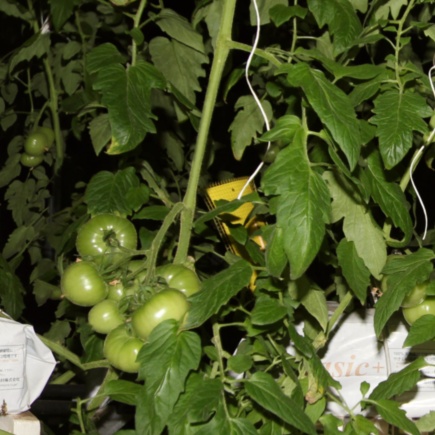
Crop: tomato